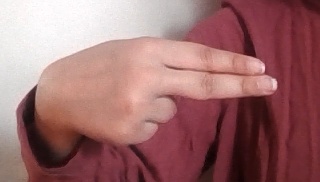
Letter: ain